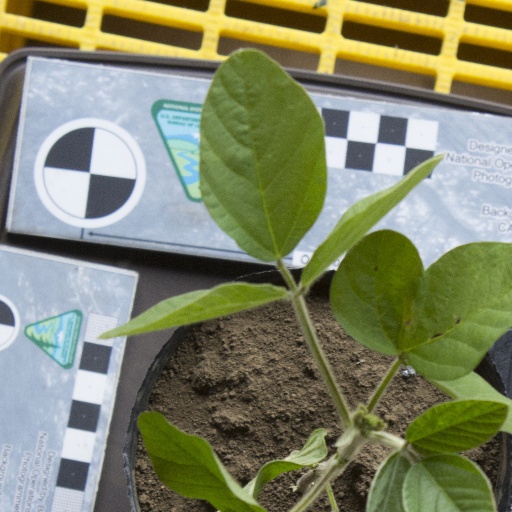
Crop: soybean